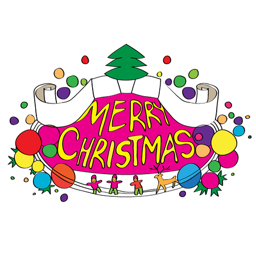
hand drawn doodle illustration of a childish label with greetings and ornaments